Guri Weinberg

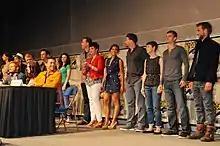
Weinberg (standing, 4th from left) at San Diego Comic-Con in 2012 with fellow cast members from "".

Following such success of "Munich", Weinberg received greater interest for his acting. He stated in an interview in 2006 that he had previously been involved in smaller roles, "but now I'm in demand, I've got a ton of auditions [following "Munich"]." The interest generated in him as an actor following his role in Spielberg's film resulted in him being offered roles in successful commercial films, notably as Aharon in the political satire "You Don't Mess With the Zohan" (2008), starring and produced by Adam Sandler. In 2012, Weinberg appeared as Stefan, a member of the Romanian vampire coven along with Canadian actor Noel Fisher (in the role of Vladimir) in "". This film, the final of "The" "Twilight Saga" film series based on Stephenie Meyer's novels of the same name, performed successfully at the box office despite mixed reviews by critics, and was the highest-grossing film of the saga series overall, generating $292.3 million.